Wipeout (video game)

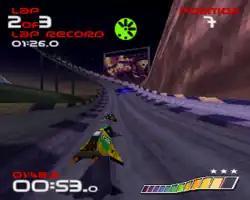
From left to right clockwise, the interface displays the number of laps, current weapon, race position, speedometer, and lap time.

"Wipeout" is a racing game that is set in 2052, where players compete in the F3600 anti-gravity racing league. The game allows the player to pilot one of a selection of craft in races on several different tracks. There are four racing teams to choose from, and two ships for each team. Each ship has its distinct characteristics of acceleration, top speed, mass, and turning radius. By piloting their craft over power-up pads found on the tracks, the player can pick up various weapons and power-ups such as shields, turbo boosts, mines, shock waves, rockets, or missiles. The power-ups allow the player to either protect their craft or disrupt the competitors' craft.